Aspidorhynchidae

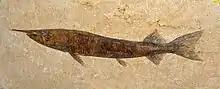
Fossil of "Vinctifer comptoni"

The most distinctive feature of the Aspidorhynchiformes are the elongated, tube-like rostrums, which are formed from fused premaxillary bones. The scales are lepidosteoid, similar to those of gars.